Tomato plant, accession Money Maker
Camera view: bottom (45 deg); turntable rotation: 300 degrees
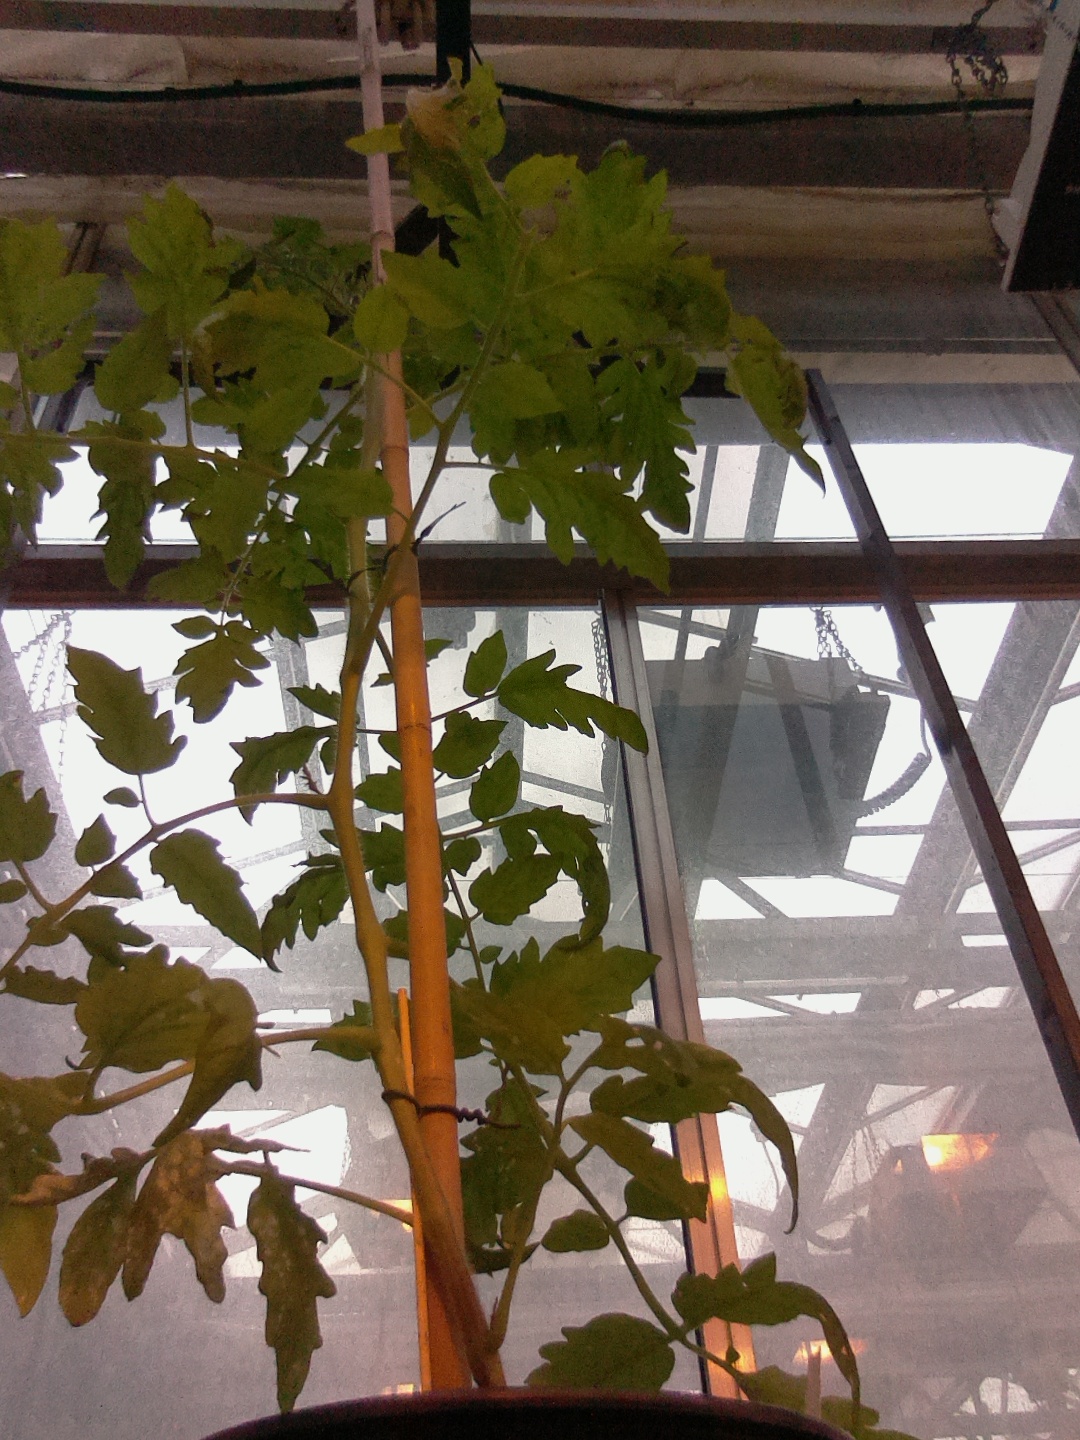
BBCH growth stage 54: 4 inflorescences visible